William Hole (artist)

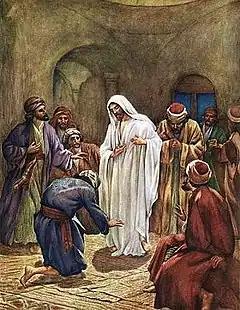
Jesus appears to the disciples

William Brassey Hole (7 November 1846 – 22 October 1917) was a Scottish Victorian painter, illustrator, etcher, and engraver. He was known for his industrial, historical and biblical scenes.